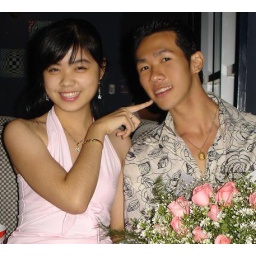
WIth a cute girl who I meet somewhere in the charity show.